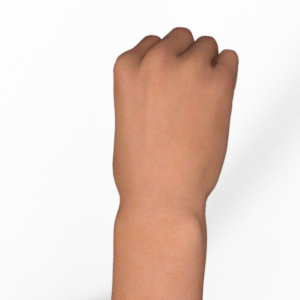
Label: rock